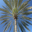
Label: palm_tree